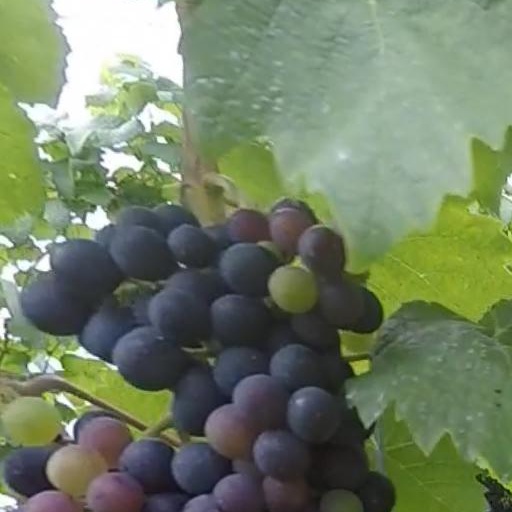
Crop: grape